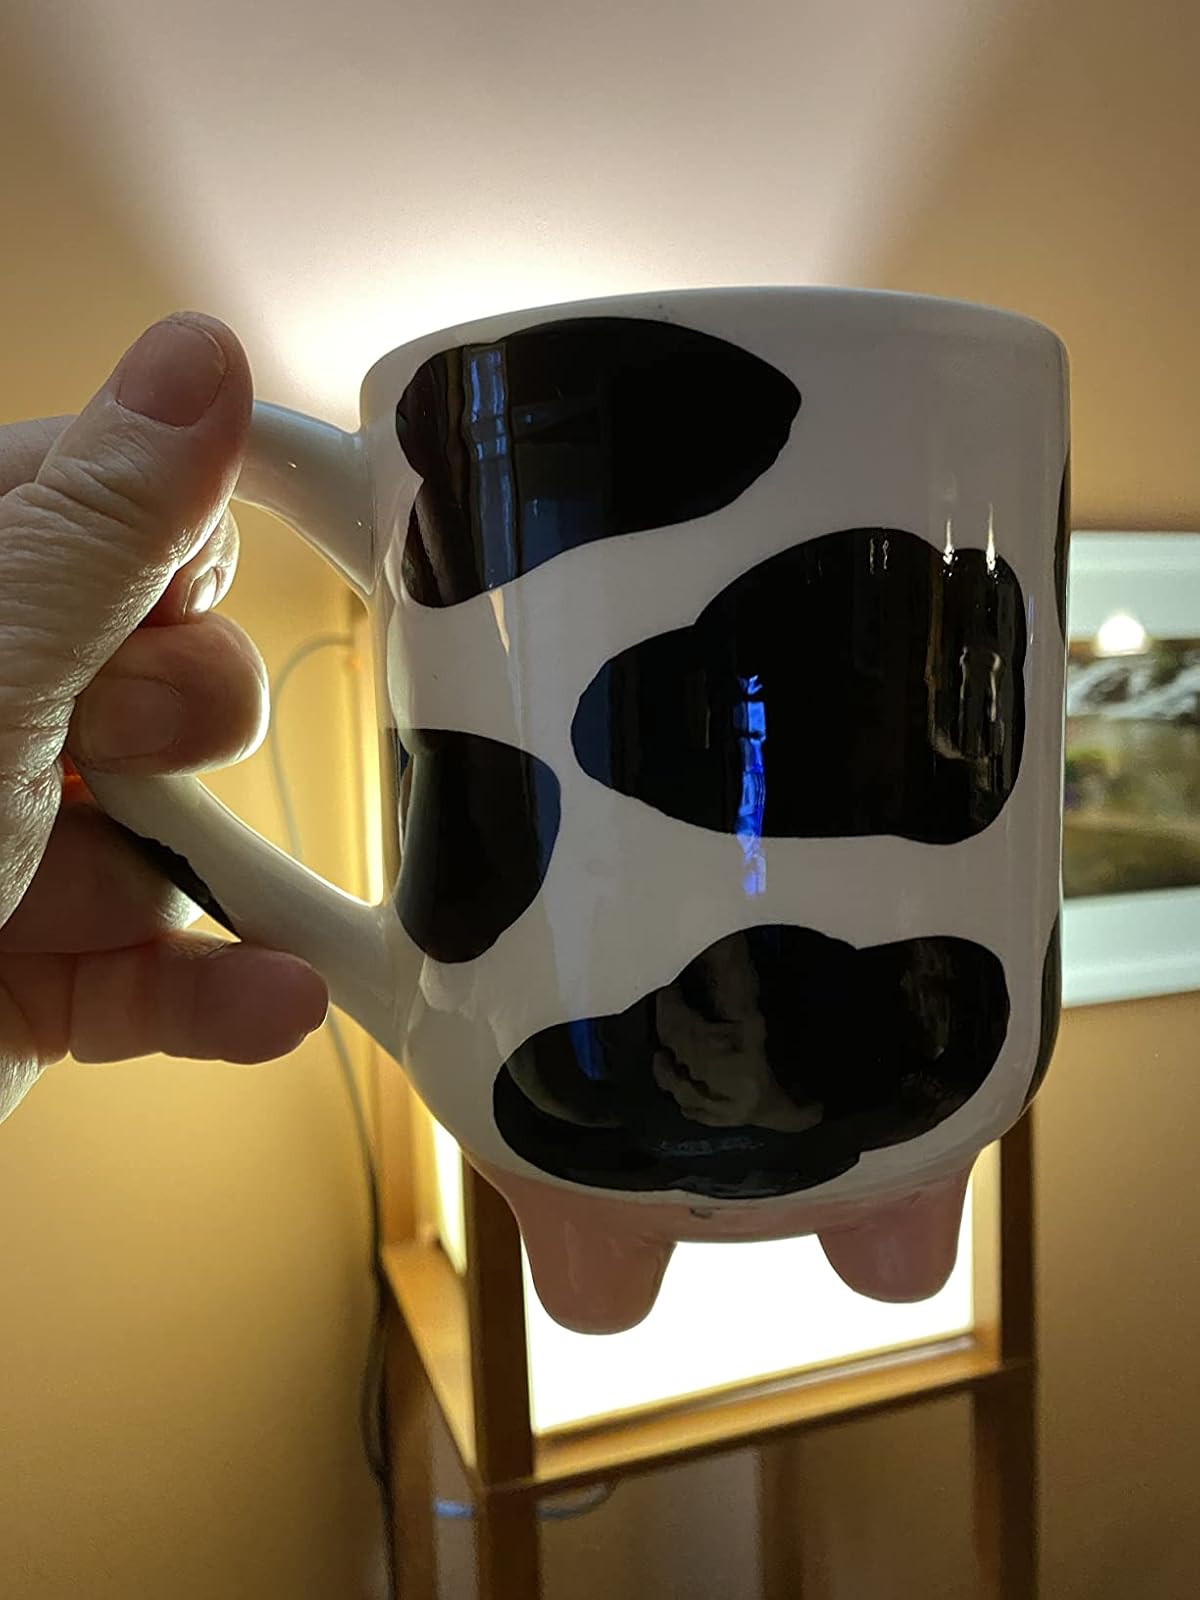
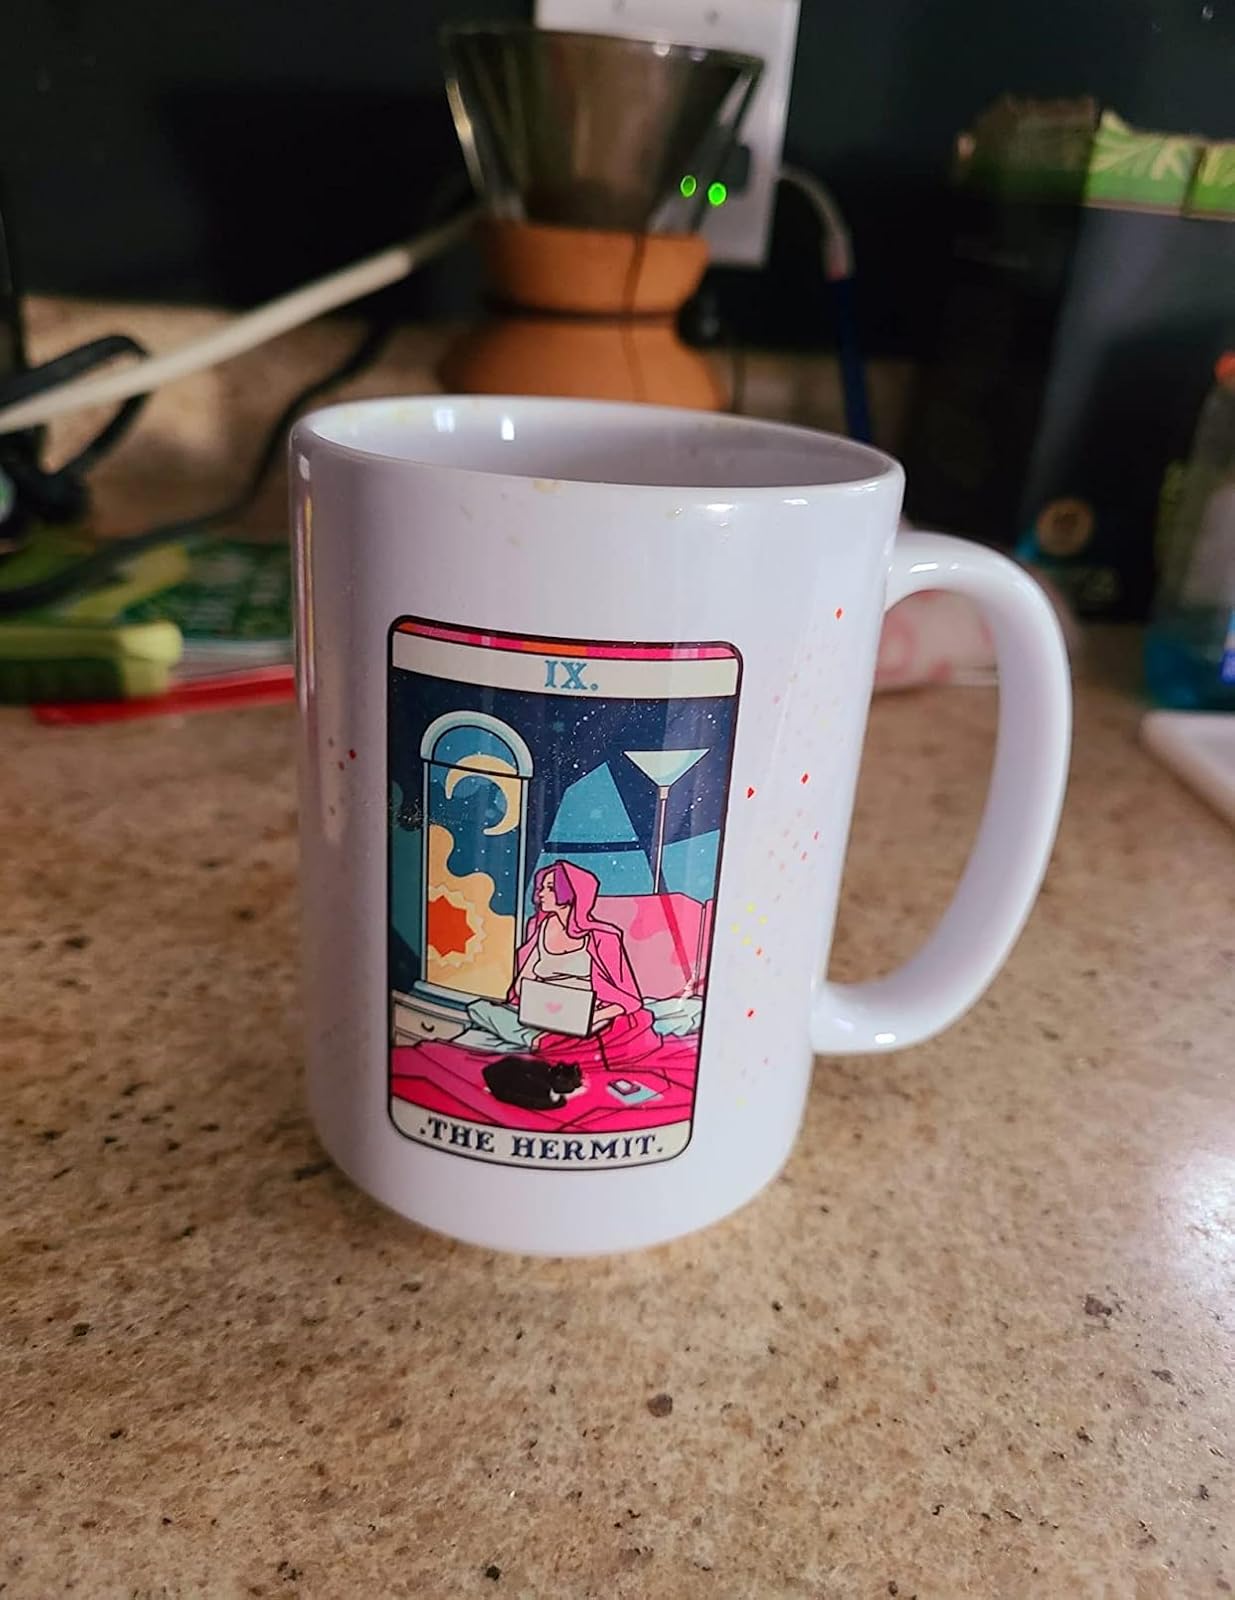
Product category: items_mug
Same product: no